Cyclone Fantala

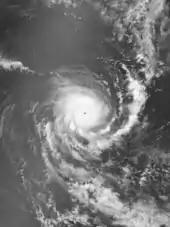
Fantala near its secondary peak intensity late on 21 April

Cyclone Fantala first threatened Agaléga, part of the Outer Islands of Mauritius. Government officials forced all 72 residents on the South Island to evacuate to the North Island, and strongly advised fishermen to avoid sailing.